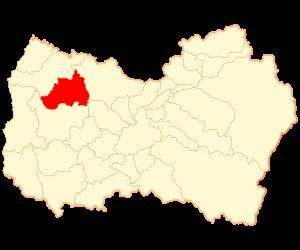
La Estrella est une commune du Chili faisant partie de la province Cardenal Caro, elle-même rattachée à la région O'Higgins. En 2012, sa population s'élevait à 6 118 habitants. La superficie de la commune est de 435 km².